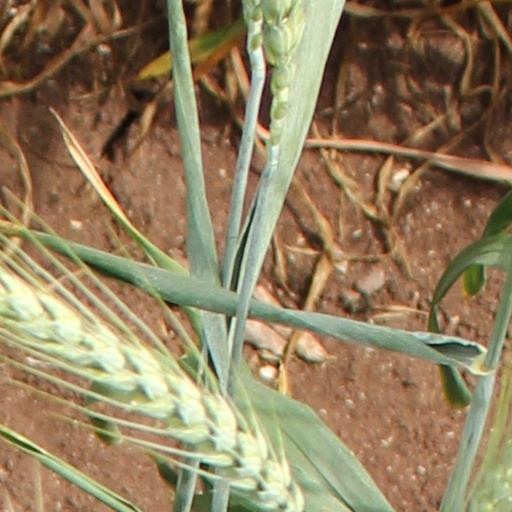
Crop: wheat